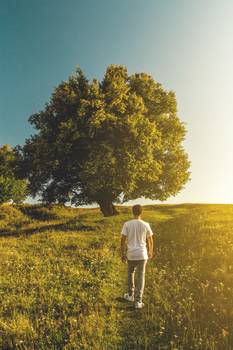
Label: No Watermark